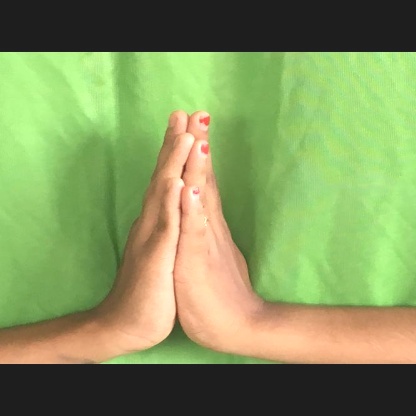
Mudra: Anjali